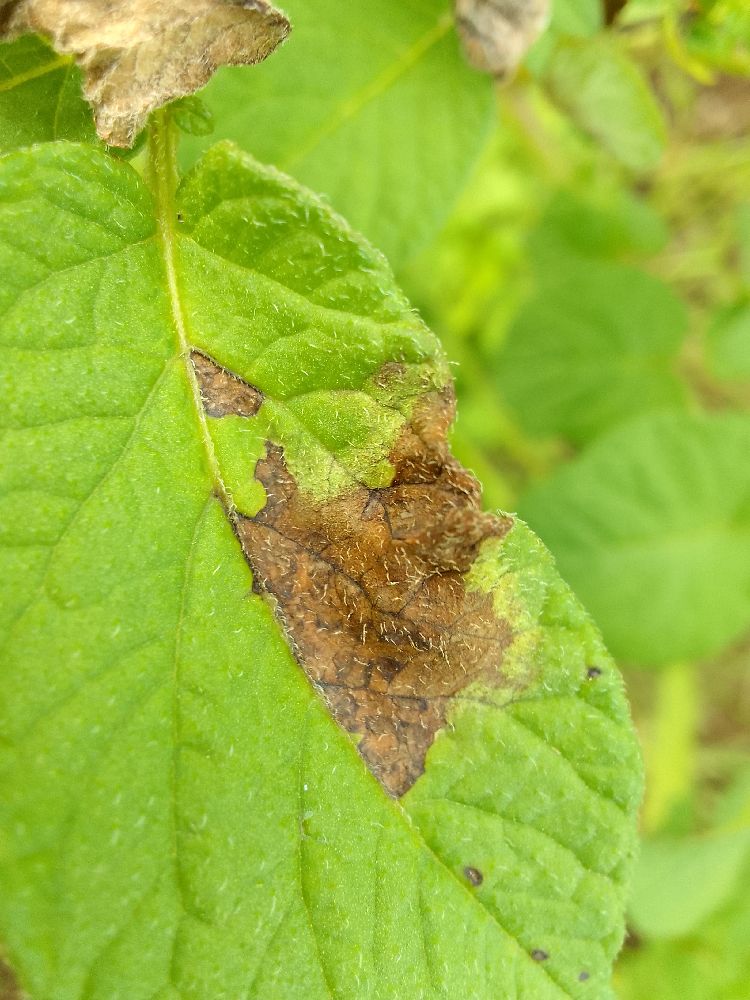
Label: Late blight